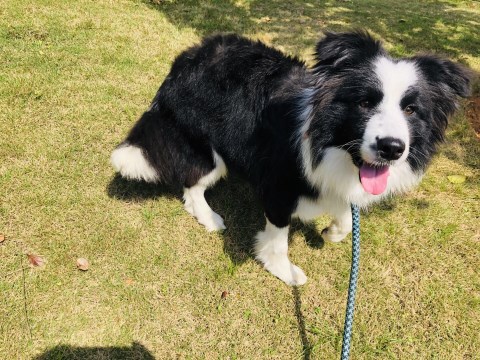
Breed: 2594-n000109-Border_collie